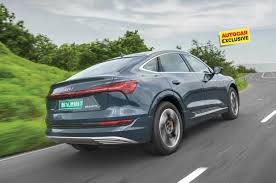
Label: noambulance